Battle for the Rag

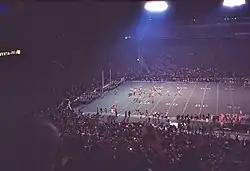
The December 1973 matchup at Tulane Stadium

The original flag was created in 1940 to foster good sportsmanship, most likely in response to growing tension between fans of the two teams that eventually escalated into a riot after Tulane's victory in 1938. It is believed that this flag was destroyed in a 1982 fire at Tulane's University Center.